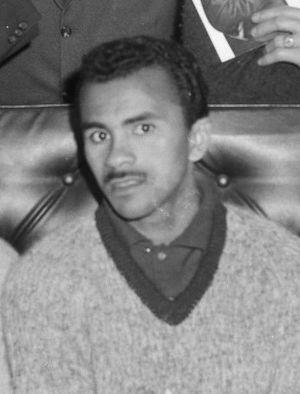
Joaquim Santana, de son nom complet Joaquim Santana Silva Guimarães, est un footballeur portugais né le 22 mars 1936 à Lobito et mort le 24 avril 1989. Il était milieu droit.